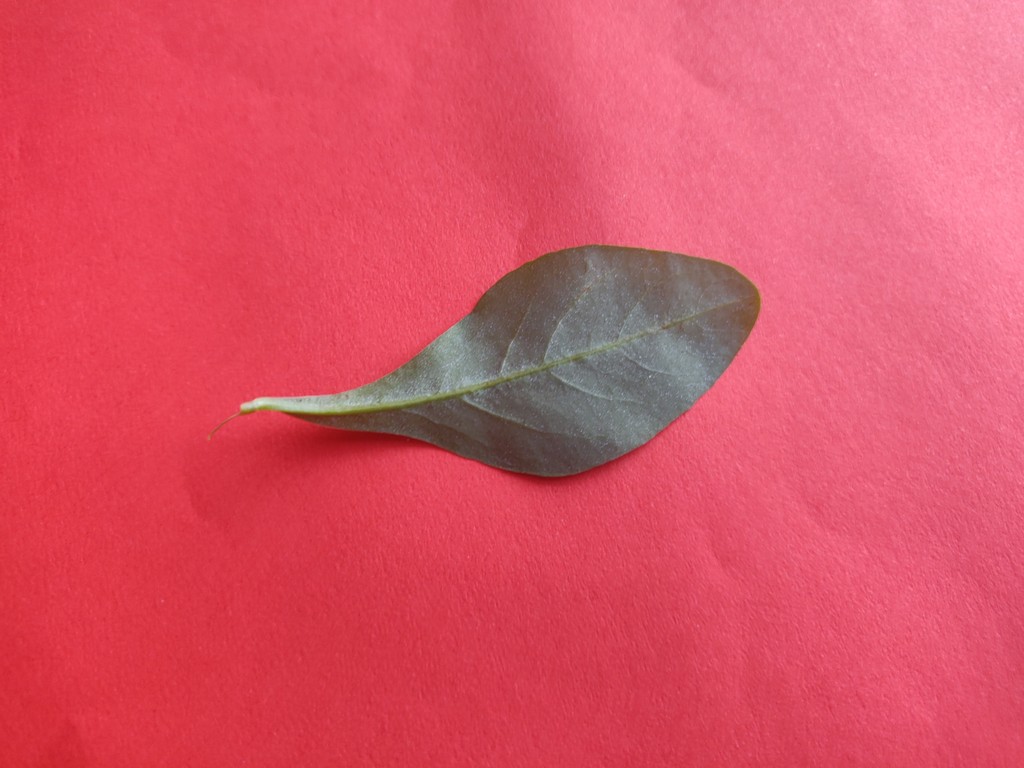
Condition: Healthy
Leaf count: single
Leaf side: back